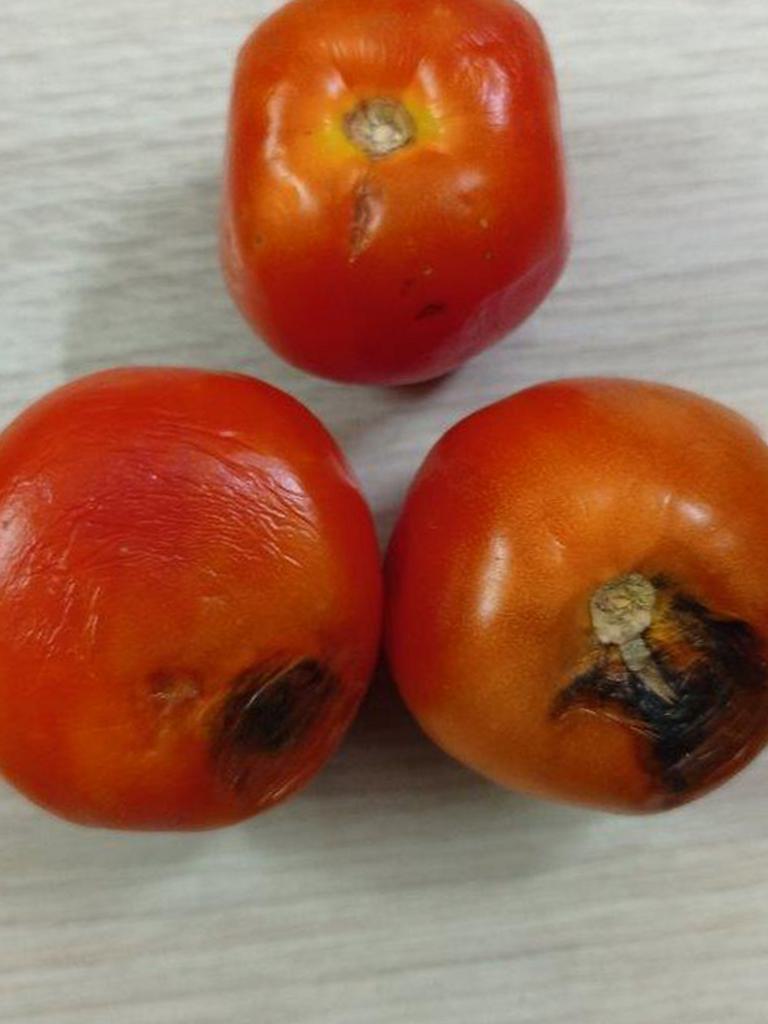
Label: Rotten